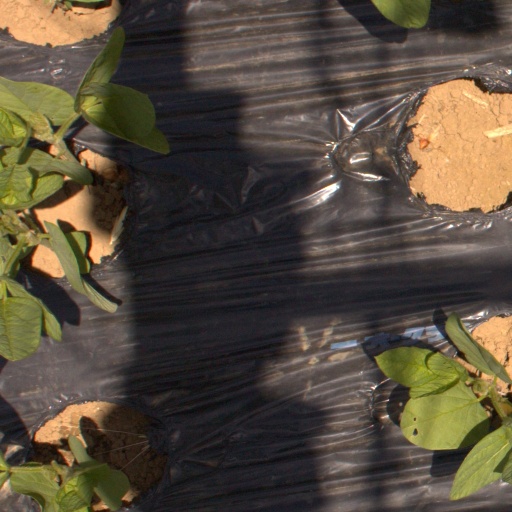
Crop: Jerusalem artichoke